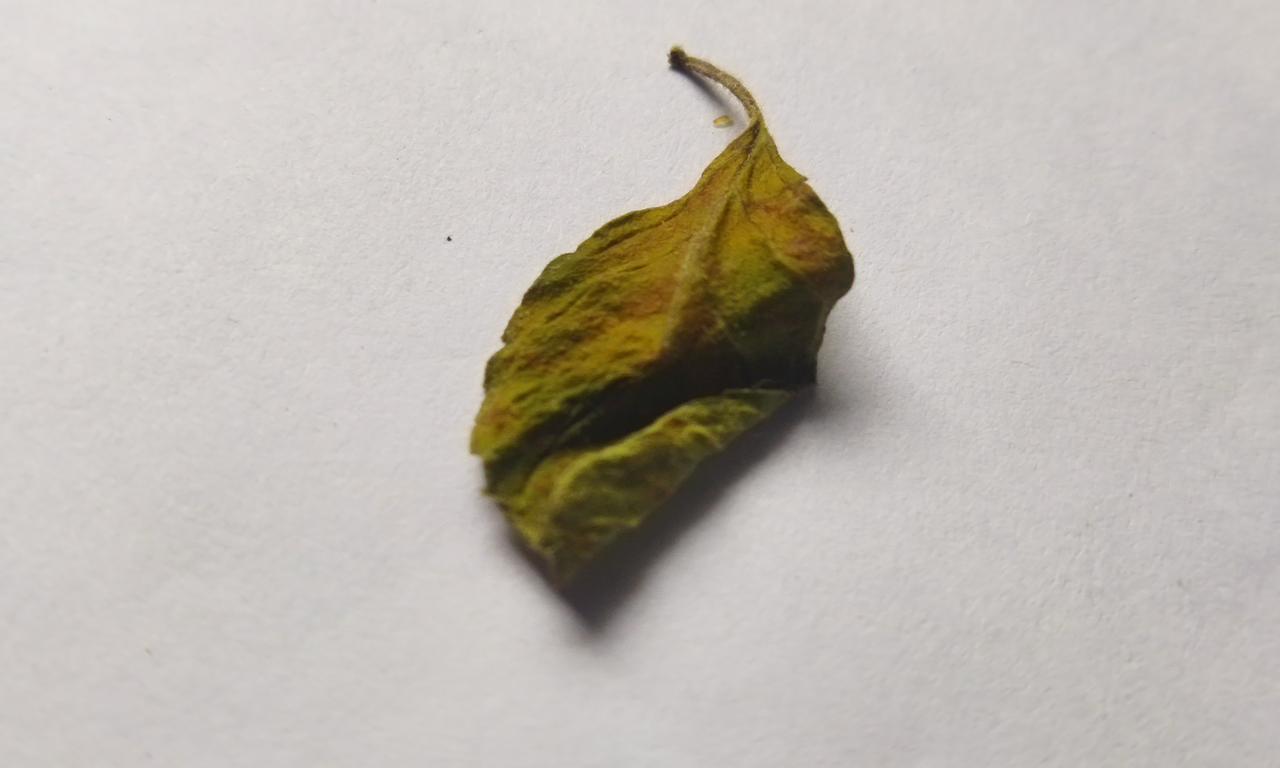
Label: Dried